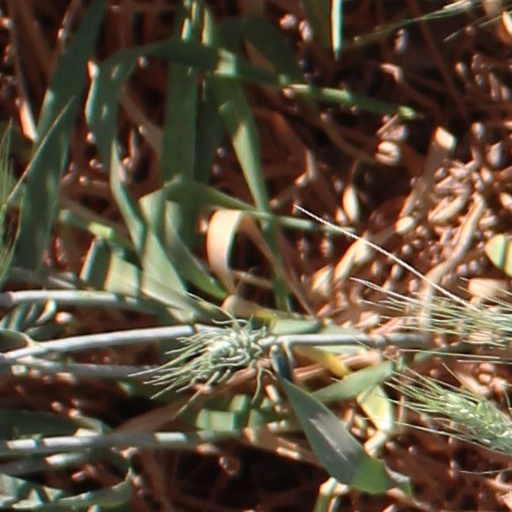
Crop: wheat